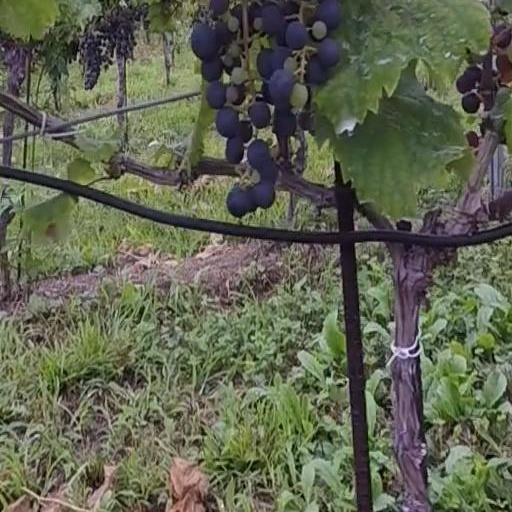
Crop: grape